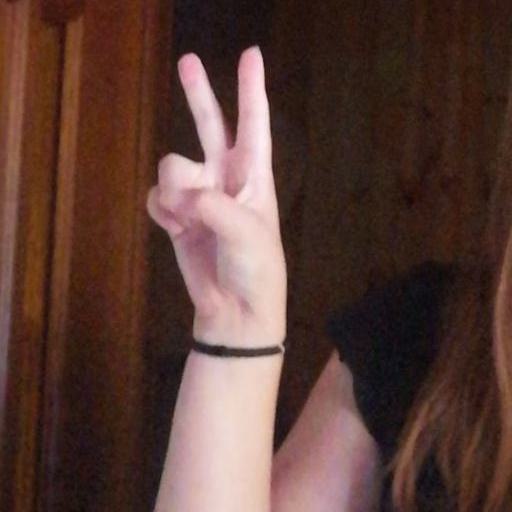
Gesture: peace